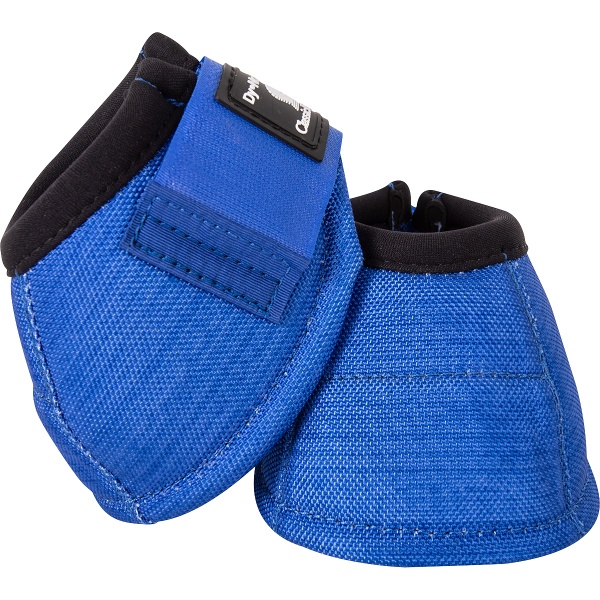
DYNO TURN BELL BOOTS
Unique individual designs give your horse protection and style. Constructed of 2520 denier DynoHyde material with a dense shock absorbing center and soft jersey lining. Water repellent and stain resistant. Reinforced double hook-and-loop strap closures and a contoured fit keep the boots securely in place. Superb protection, durability and comfort.
Brand: Classic Equine
Category: Sporting Goods > Outdoor Recreation > Equestrian > Horse Care > Horse Boots & Leg Wraps